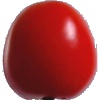
Label: Tomato 4